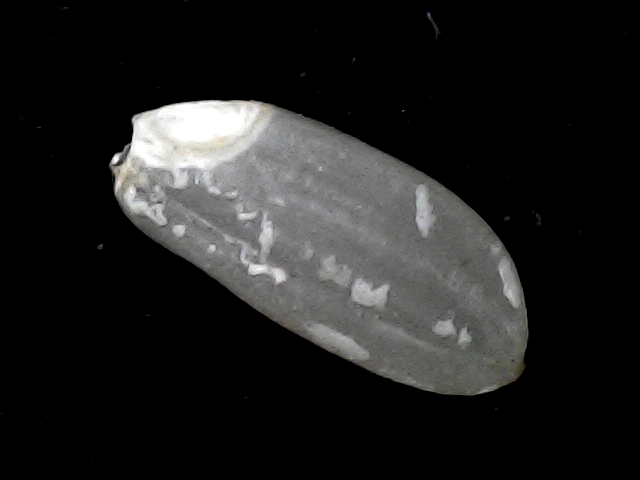
Rice variety: BD91